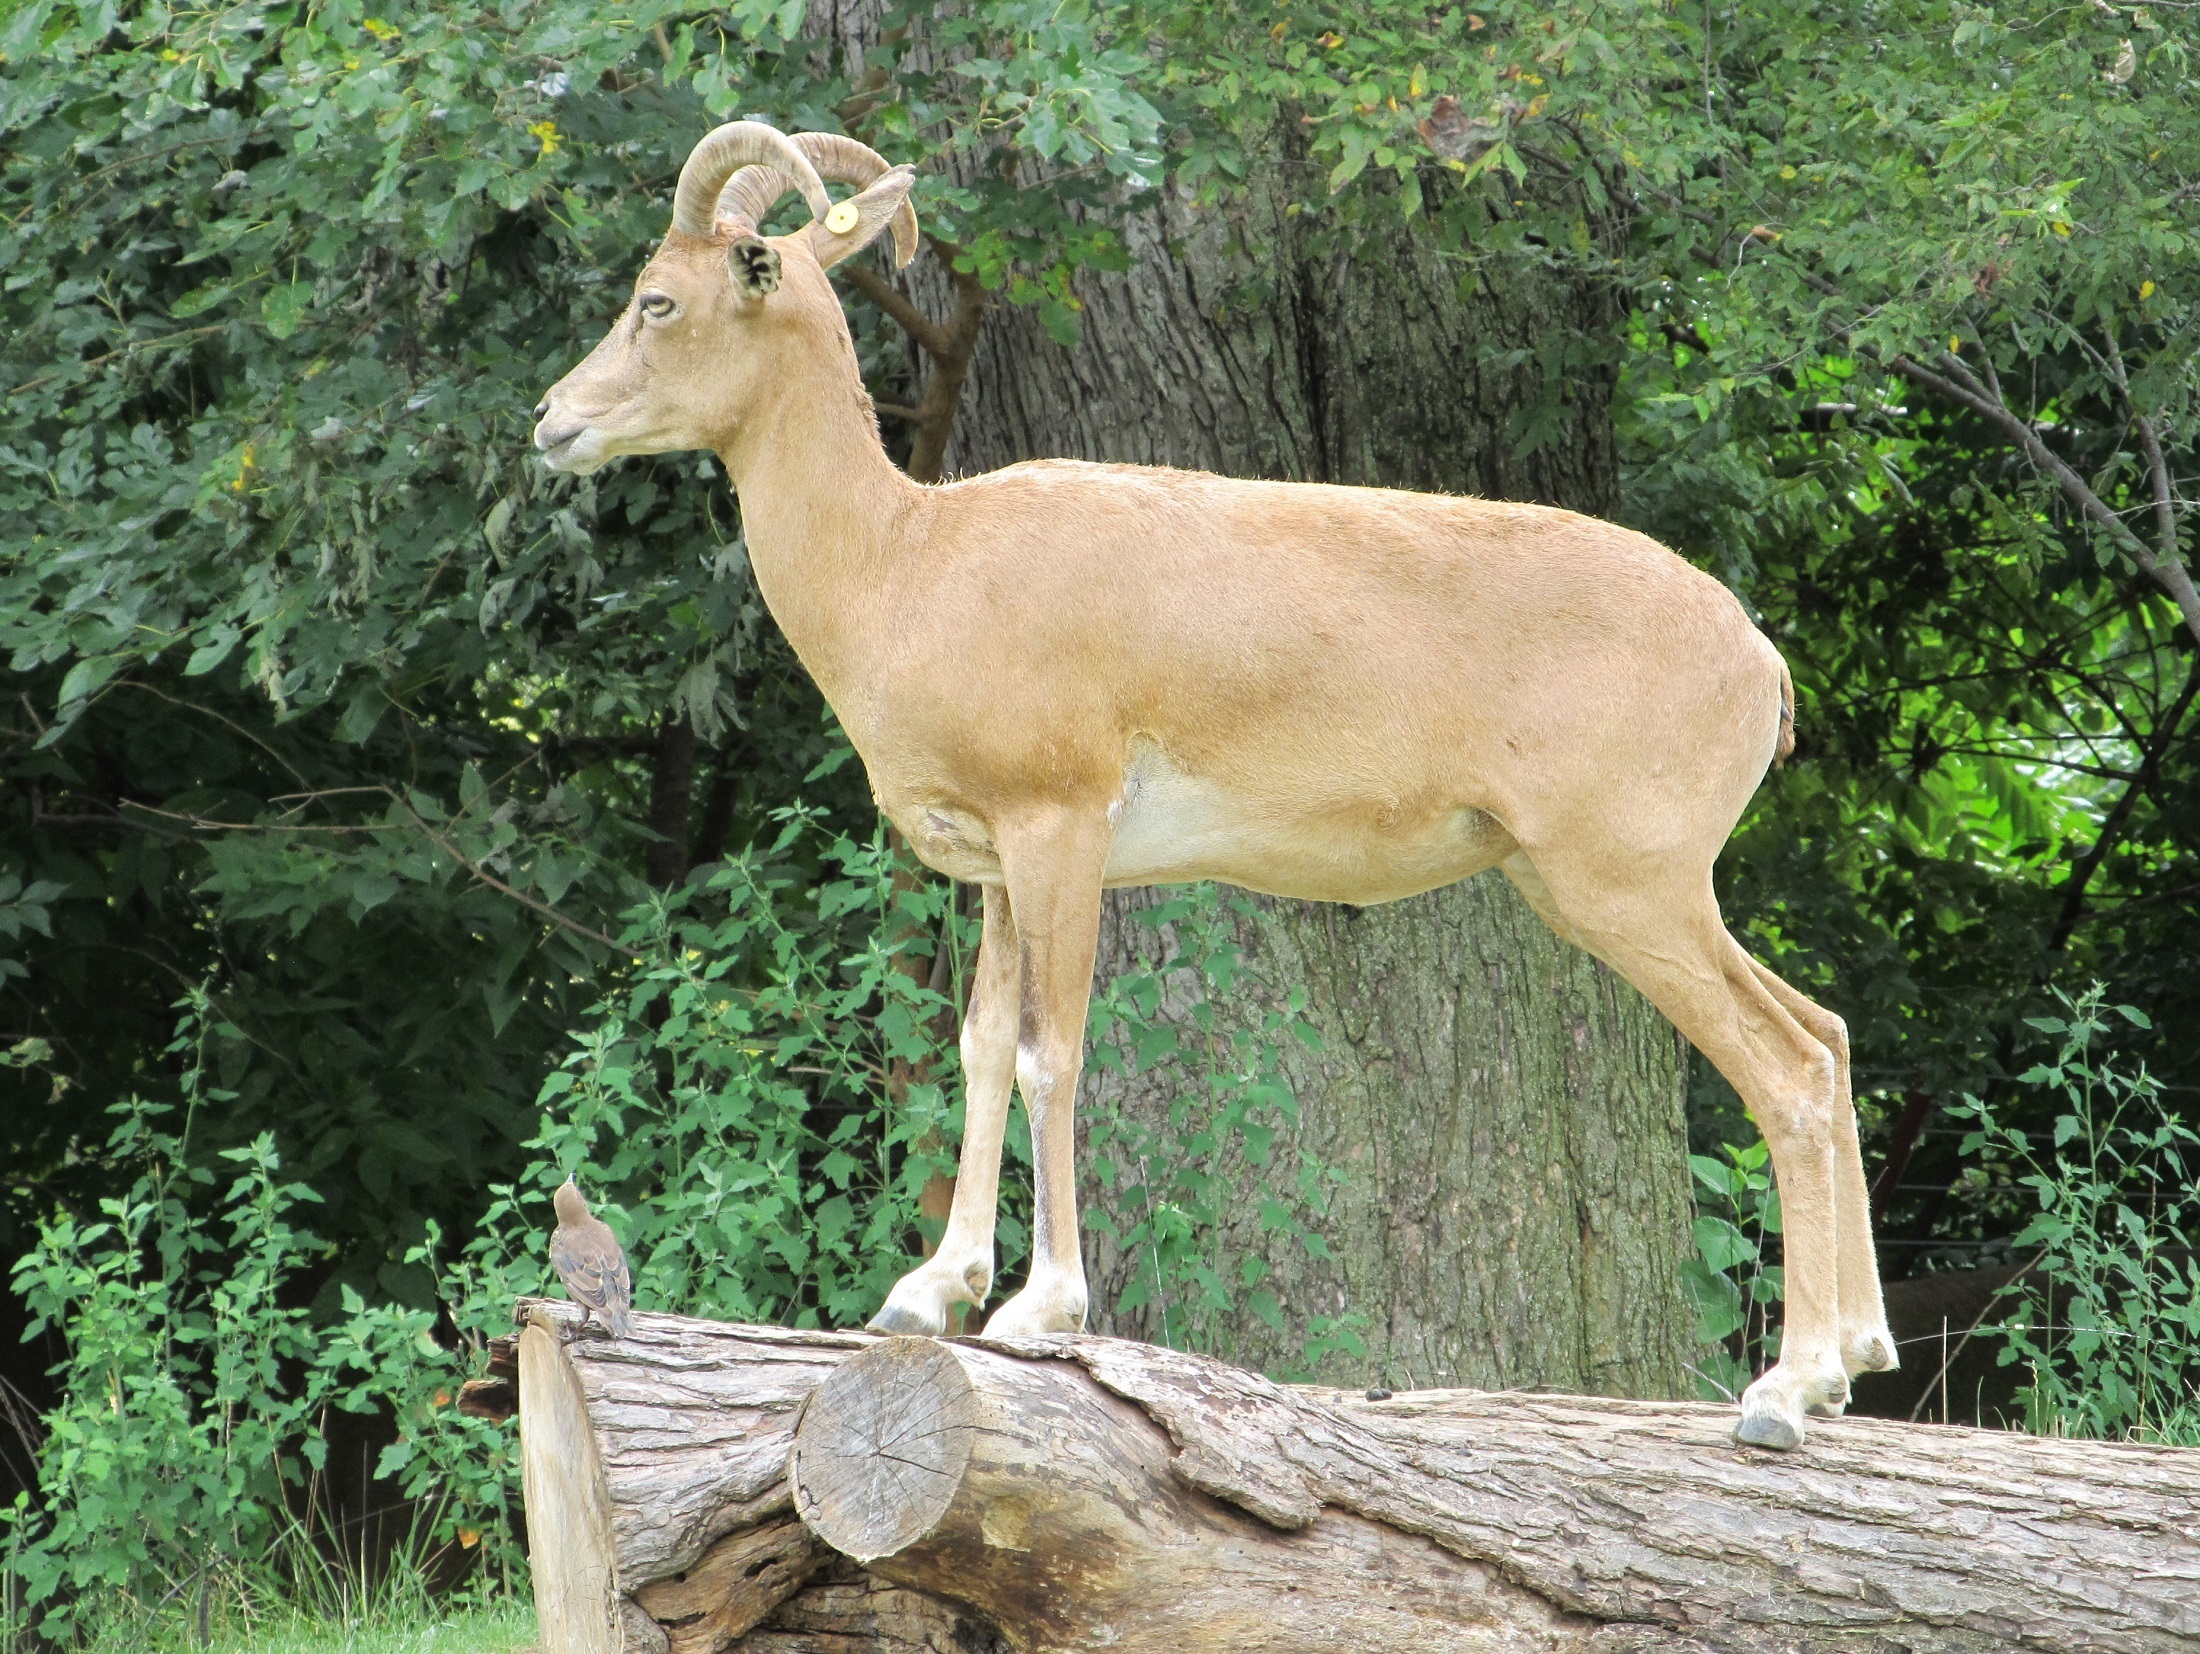
looking, male, wildlife, standing, zoo, log, portrait, mammal, fauna, tree trunk, enclosure, outdoors, vertebrate, ram, horns, white tailed deer, transcaspian urial, wild sheep, ovis orientalis arkal